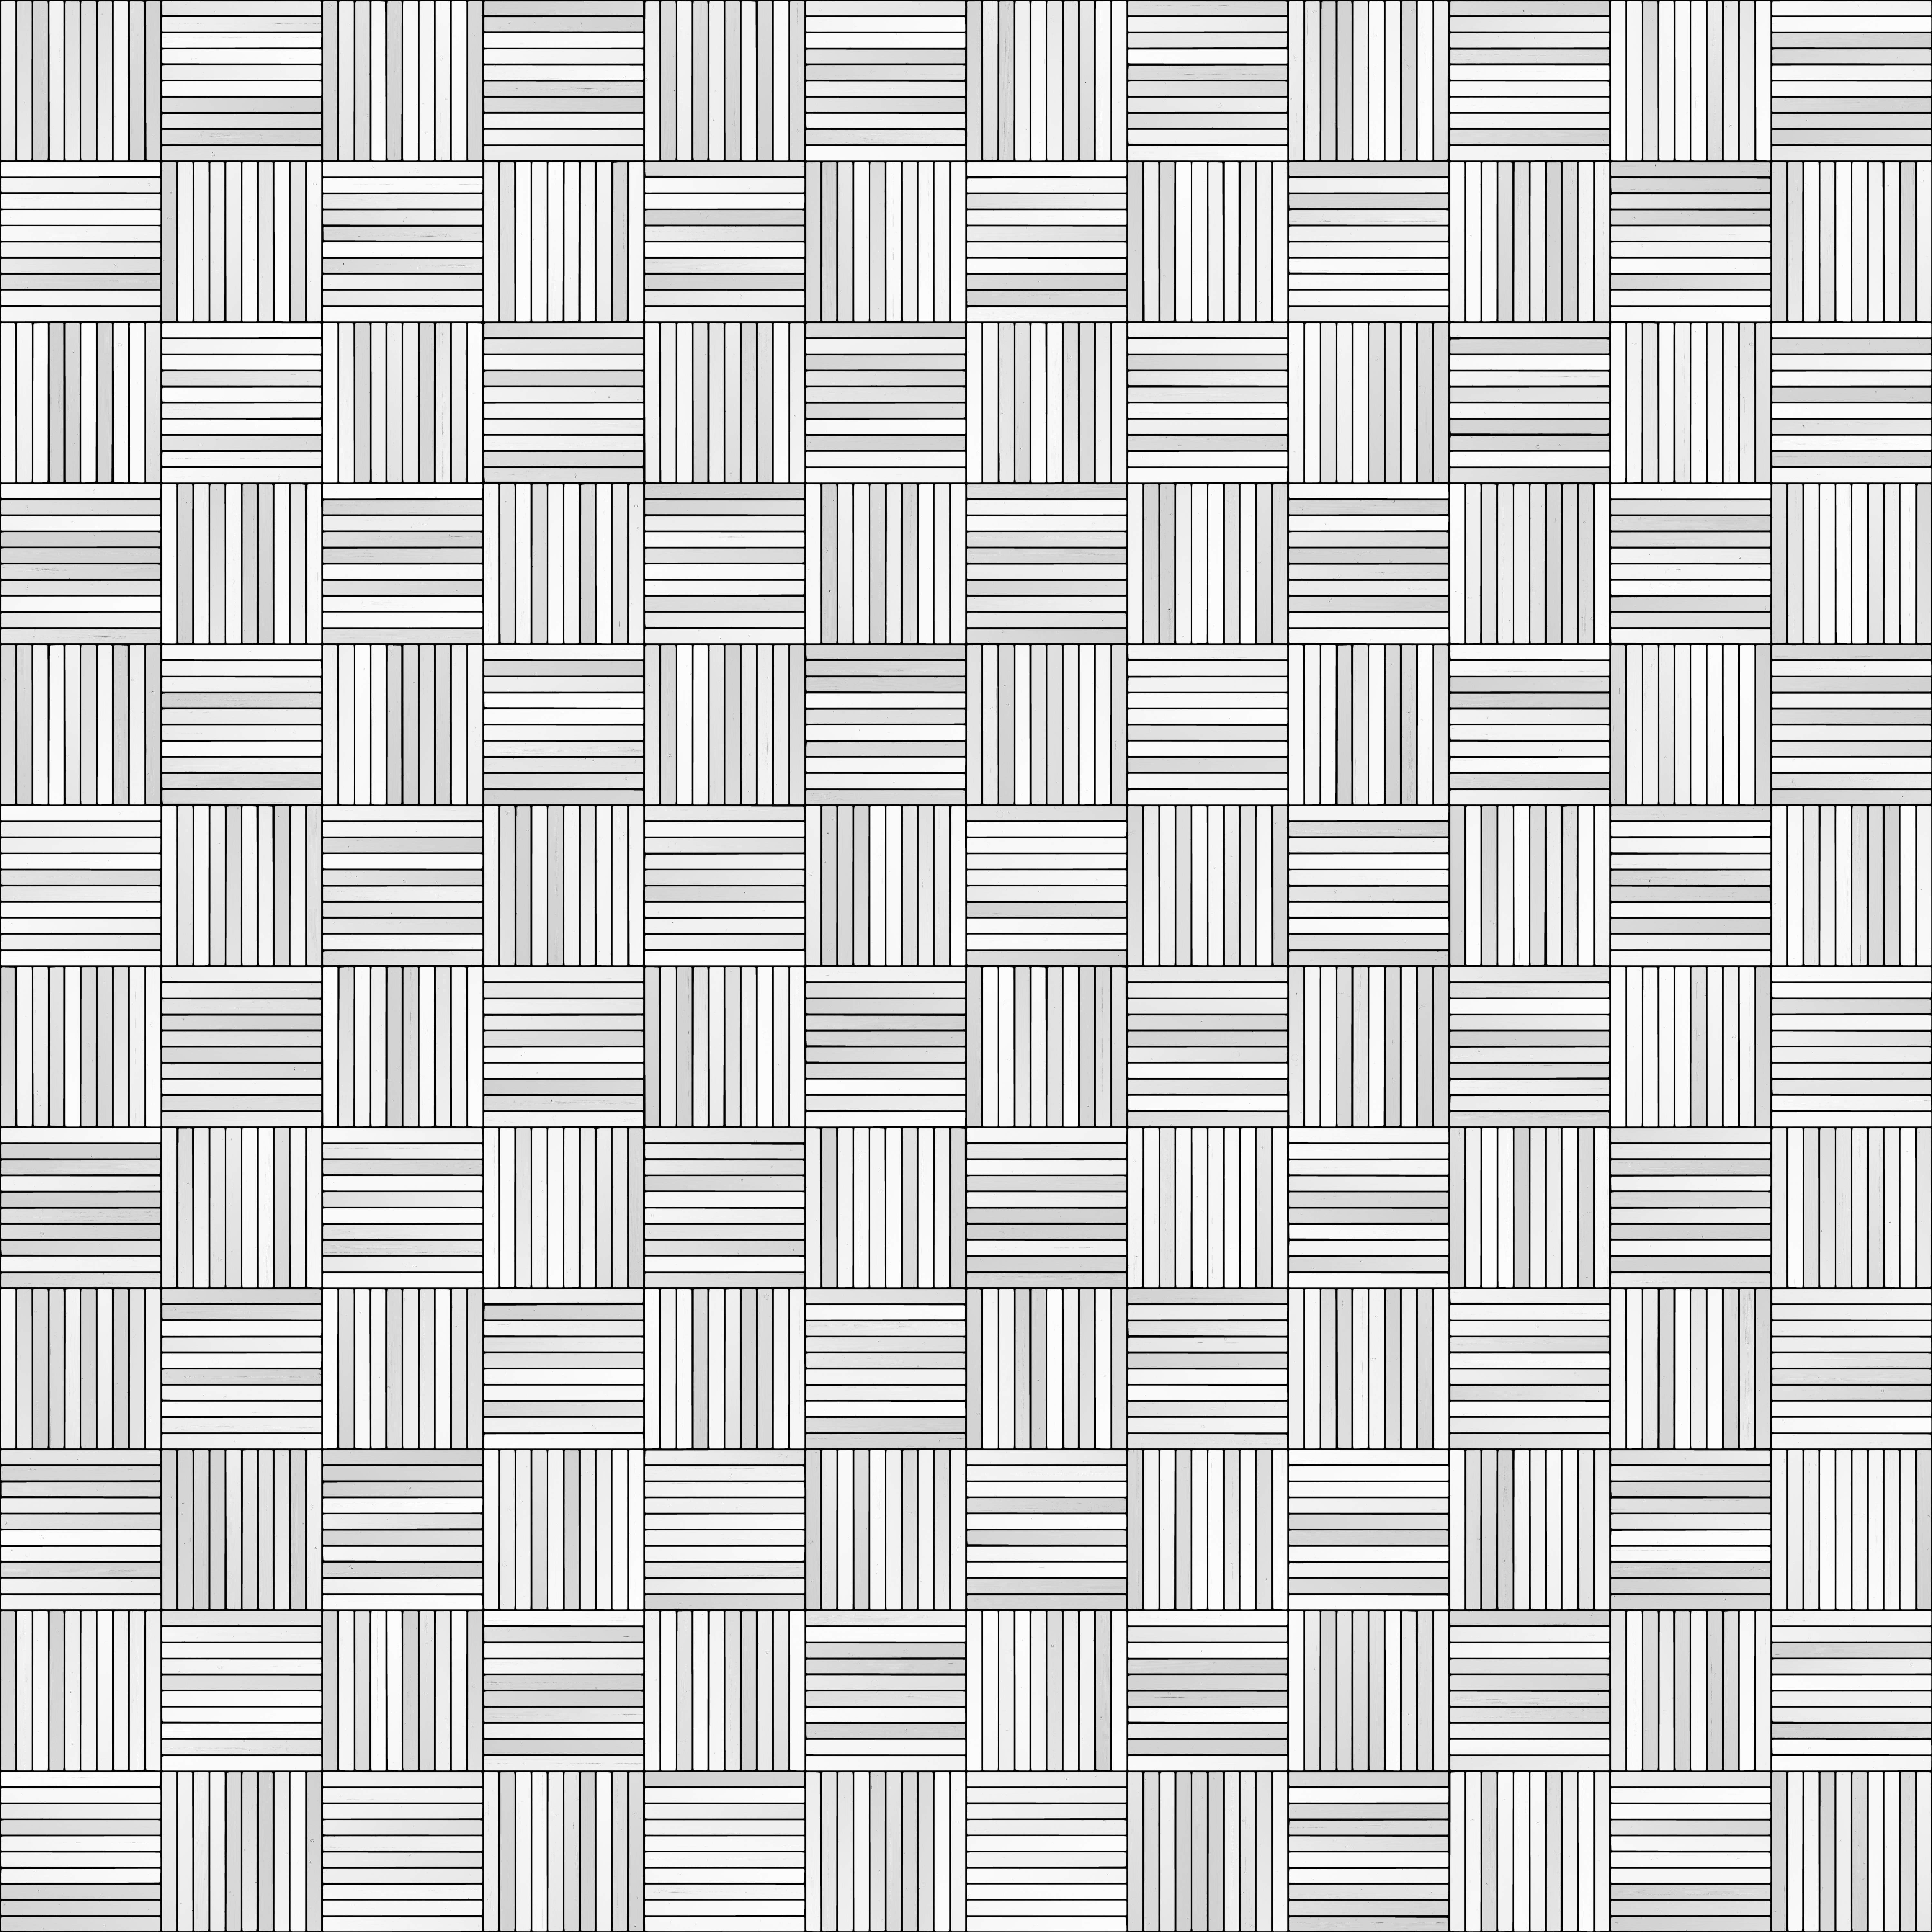
black and white, texture, floor, pattern, line, monochrome, circle, font, drawing, design, symmetry, shape, household, flooring